SEAL Delivery Vehicle

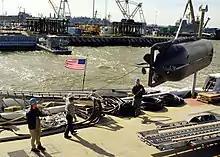
A Mark 8 SDV is loaded aboard "Los Angeles"-class submarine

The SDV is used primarily for inserting SEALs for covert operations or for placing mines on ships. It is also used for underwater mapping and terrain exploration, location and recovery of lost or downed objects, and reconnaissance missions. It has been invaluable at deploying SEAL teams in clandestine missions, as it has enabled them to land on shores inaccessible to a larger submarine with a degree of stealth greater than that offered by small surface craft, helicopters, or other means. In exercises, the SDV has been found to excel at anti-shipping attacks, being able to attack targets in heavily-guarded fleets or docked at military bases and then slip away undetected. Additionally, it can carry larger limpet mines than those carried by a diver and has a much greater range than a diver, enabling attacks on larger and more distant enemy ships. However, the SDV is not without its weaknesses, namely its range, reliability, and mobility. The SDV's short range, which is contingent on sea state, water temperature, payload, and other factors, sometimes hinders operations. In one example, the Navy wanted to use an SDV to get a closer look at a Soviet ship anchored in a Cuban harbor upriver from the Caribbean Sea. The SDV could not have made the round trip to the Soviet vessel from an American ship outside of Cuba's territorial waters, so the mission had to be called off.